Second inauguration of Barack Obama

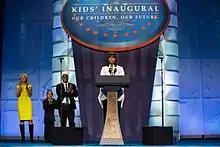
First Lady Michelle Obama delivers remarks during the Kids' Inaugural Concert at the Walter E. Washington Convention Center. Second Lady Jill Biden (left) stands in the background.

On the evening of January 19, 2013, Michelle Obama and Jill Biden hosted the "Kids' Inaugural: Our Children. Our Future." event at the Washington Convention Center in Washington, D.C. Katy Perry, Usher, and members of the cast of "Glee" honored military families in concert. Other celebrity participants included Mindless Behavior, Far East Movement, and Nick Cannon, who served as emcee for the event. In keeping with the service theme of the day, Michelle Obama issued a call for children to become engaged in public service by volunteering in homeless shelters, visiting seniors, or writing letters to U.S. troops.